Sérignac, Lot

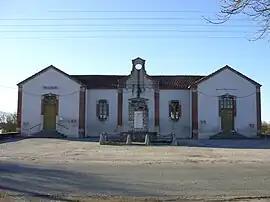
The town hall of Sérignac

Sérignac is a commune in the Lot department in south-western France.